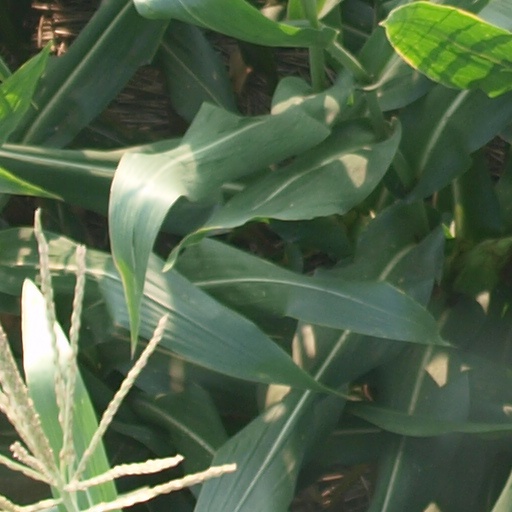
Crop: maize; corn